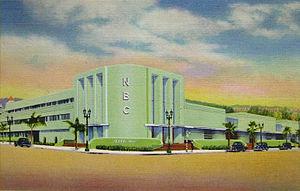
The Burbank Studios est un studio de tournage dédié aux productions cinématographiques et télévisuelles situé à Burbank au nord de Los Angeles sur Alameda Avenue. De nombreuses émissions et séries ont été et sont enregistrées dans ce studio.